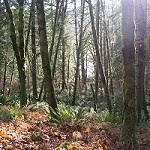
Label: forest